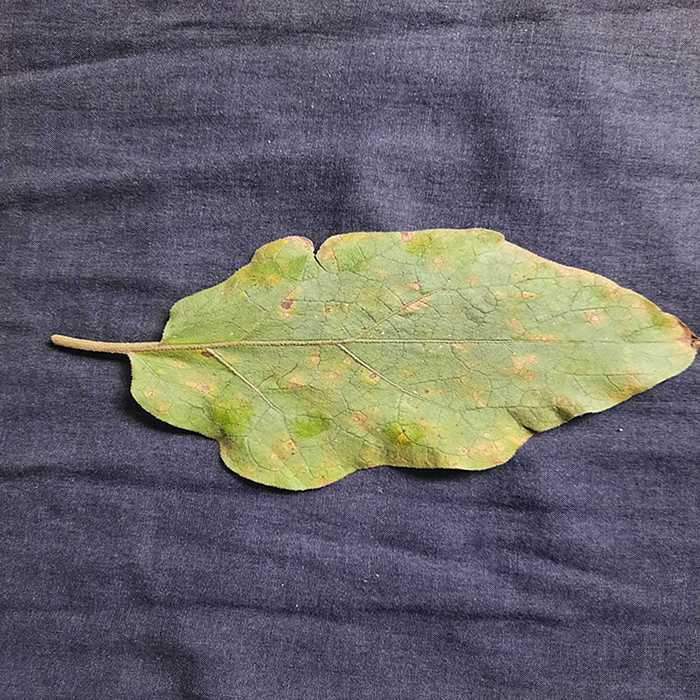
Plant: Eggplant
Label: Eggplant Cercopora leaf spot